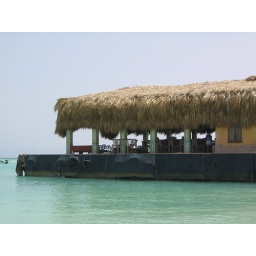
A cute little bar perched over the water...also served as a pier for boarding boats.